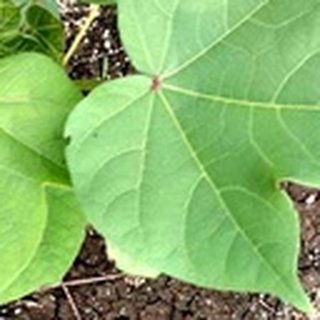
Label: healthy_cotton